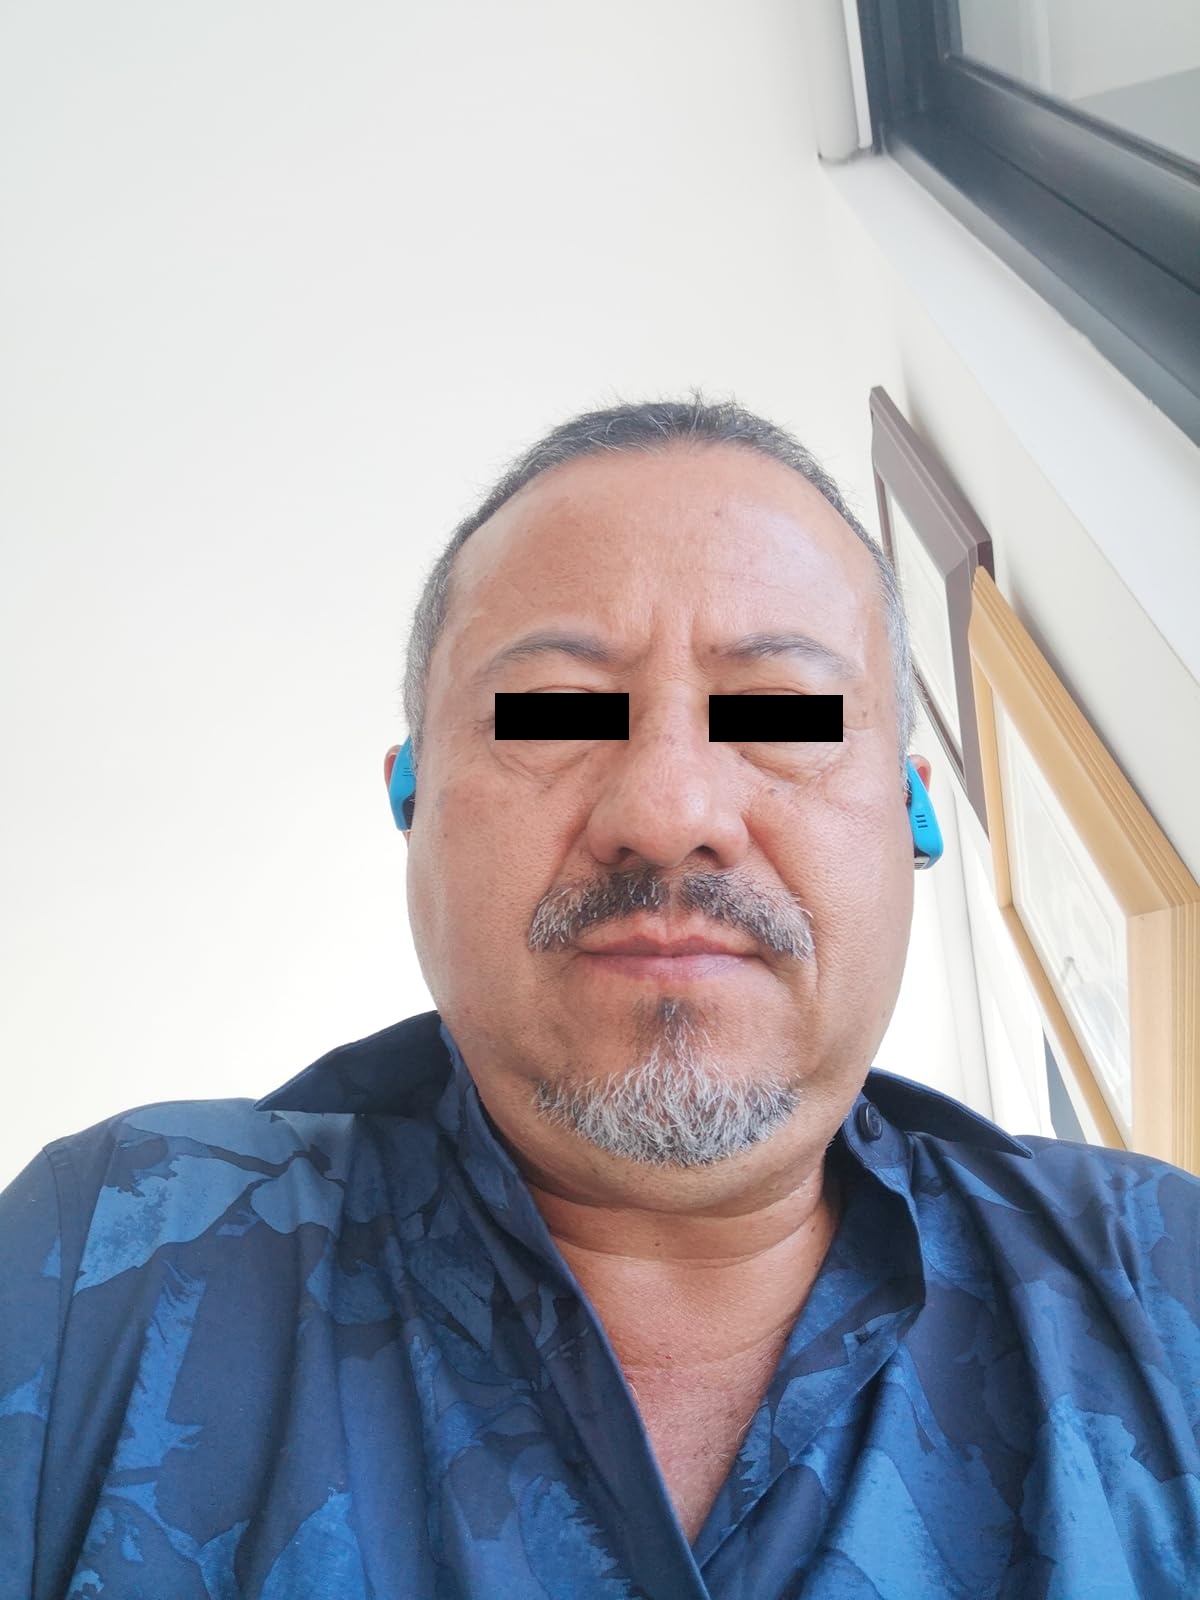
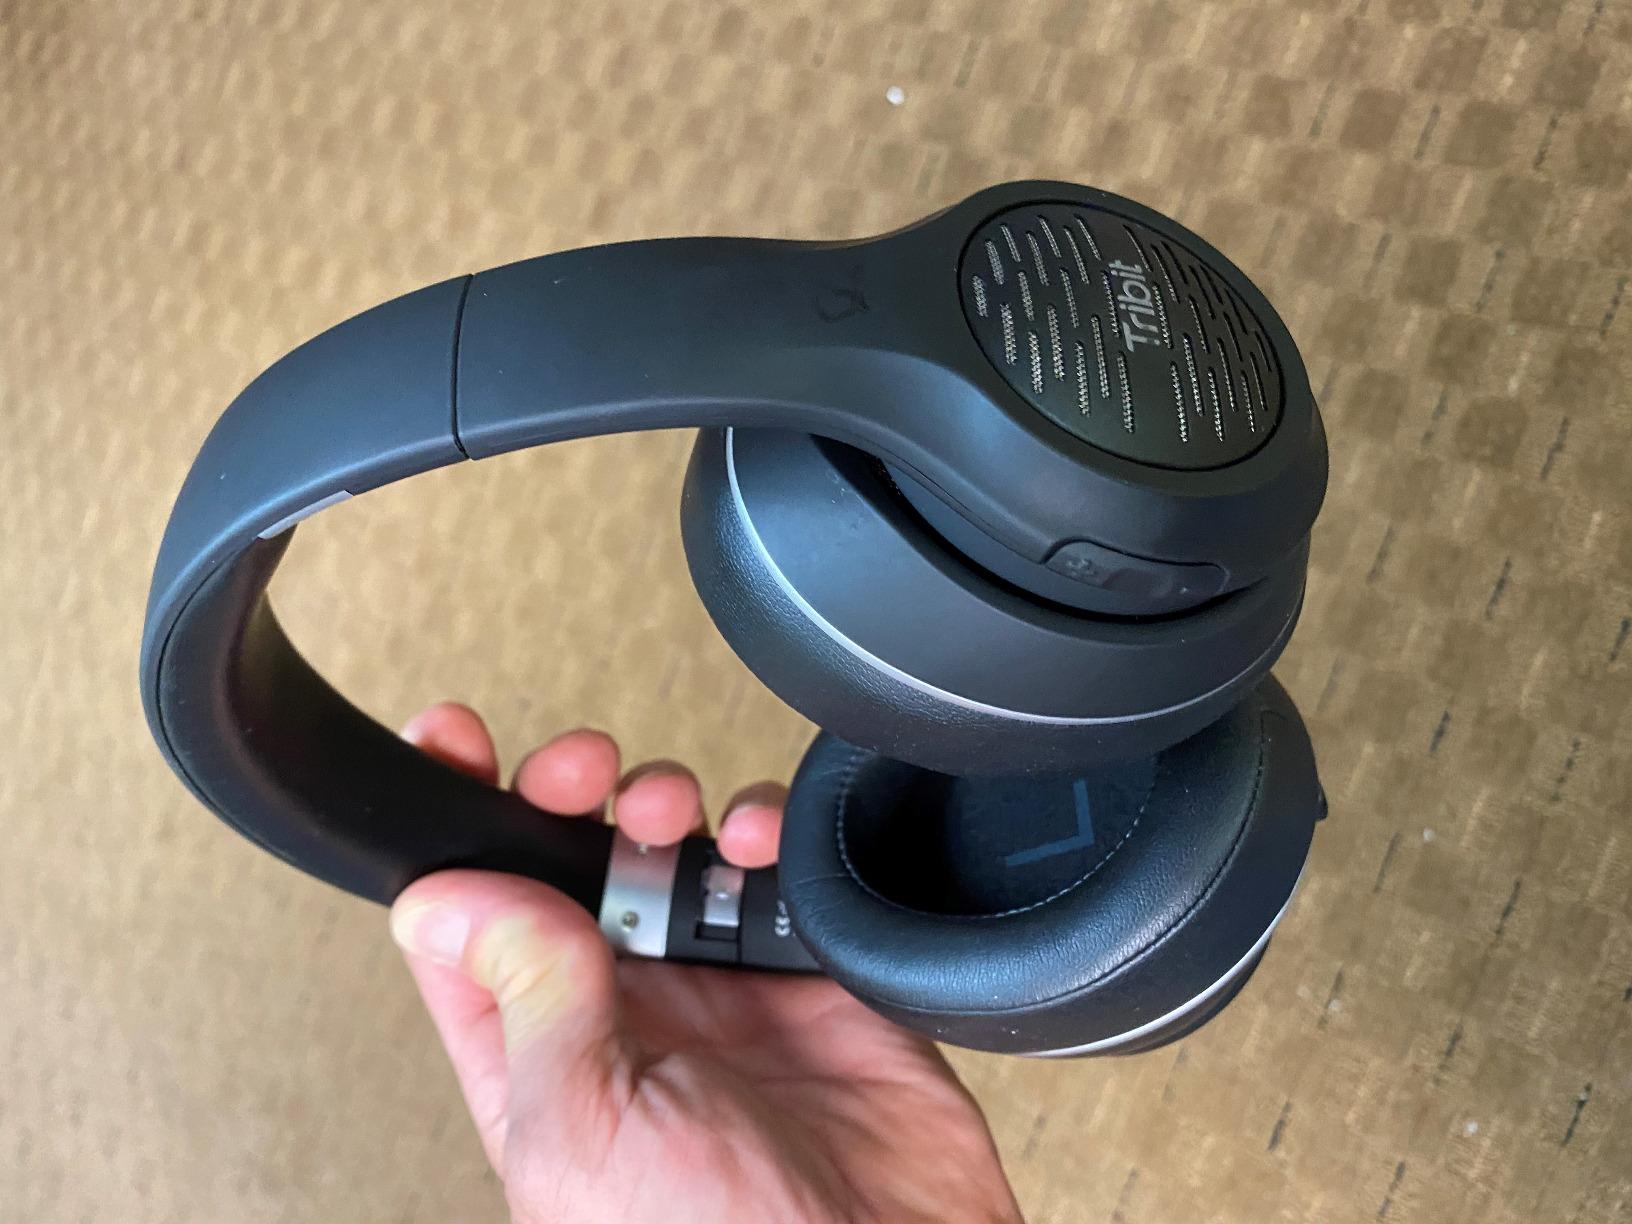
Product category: headphones
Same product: no